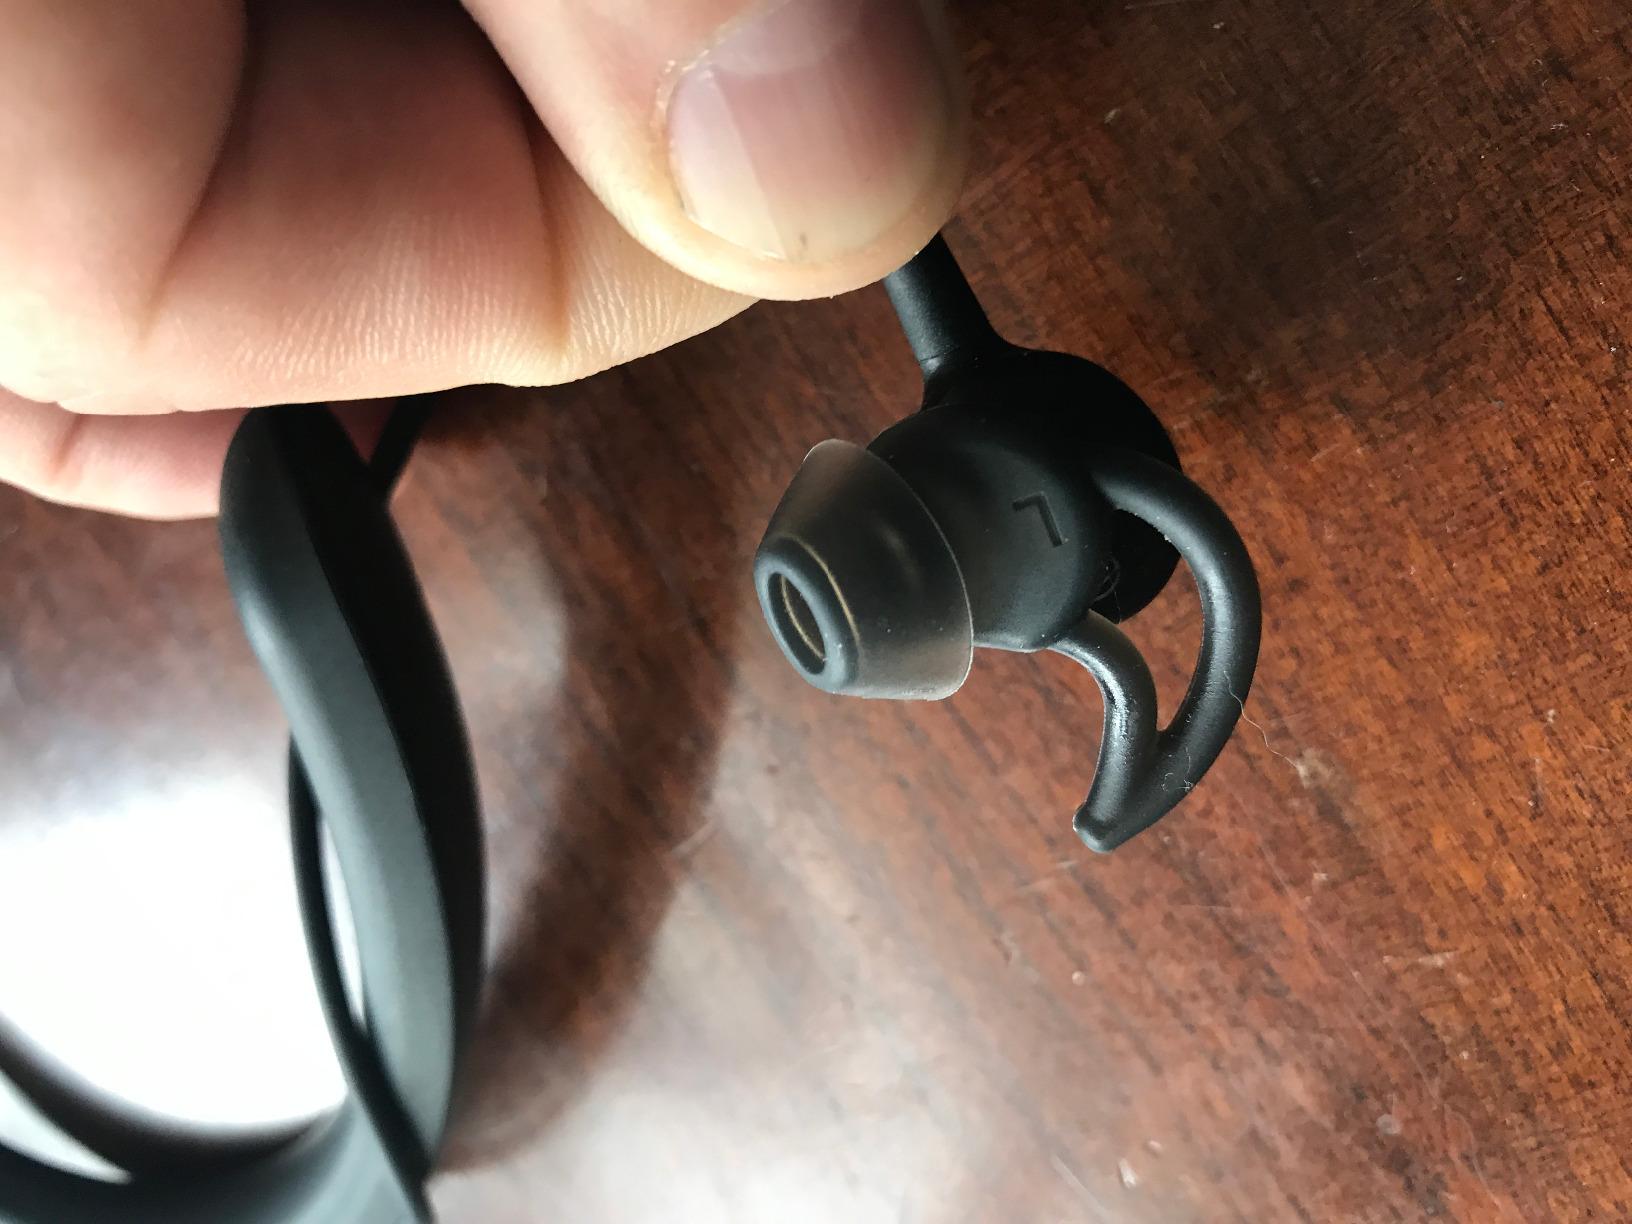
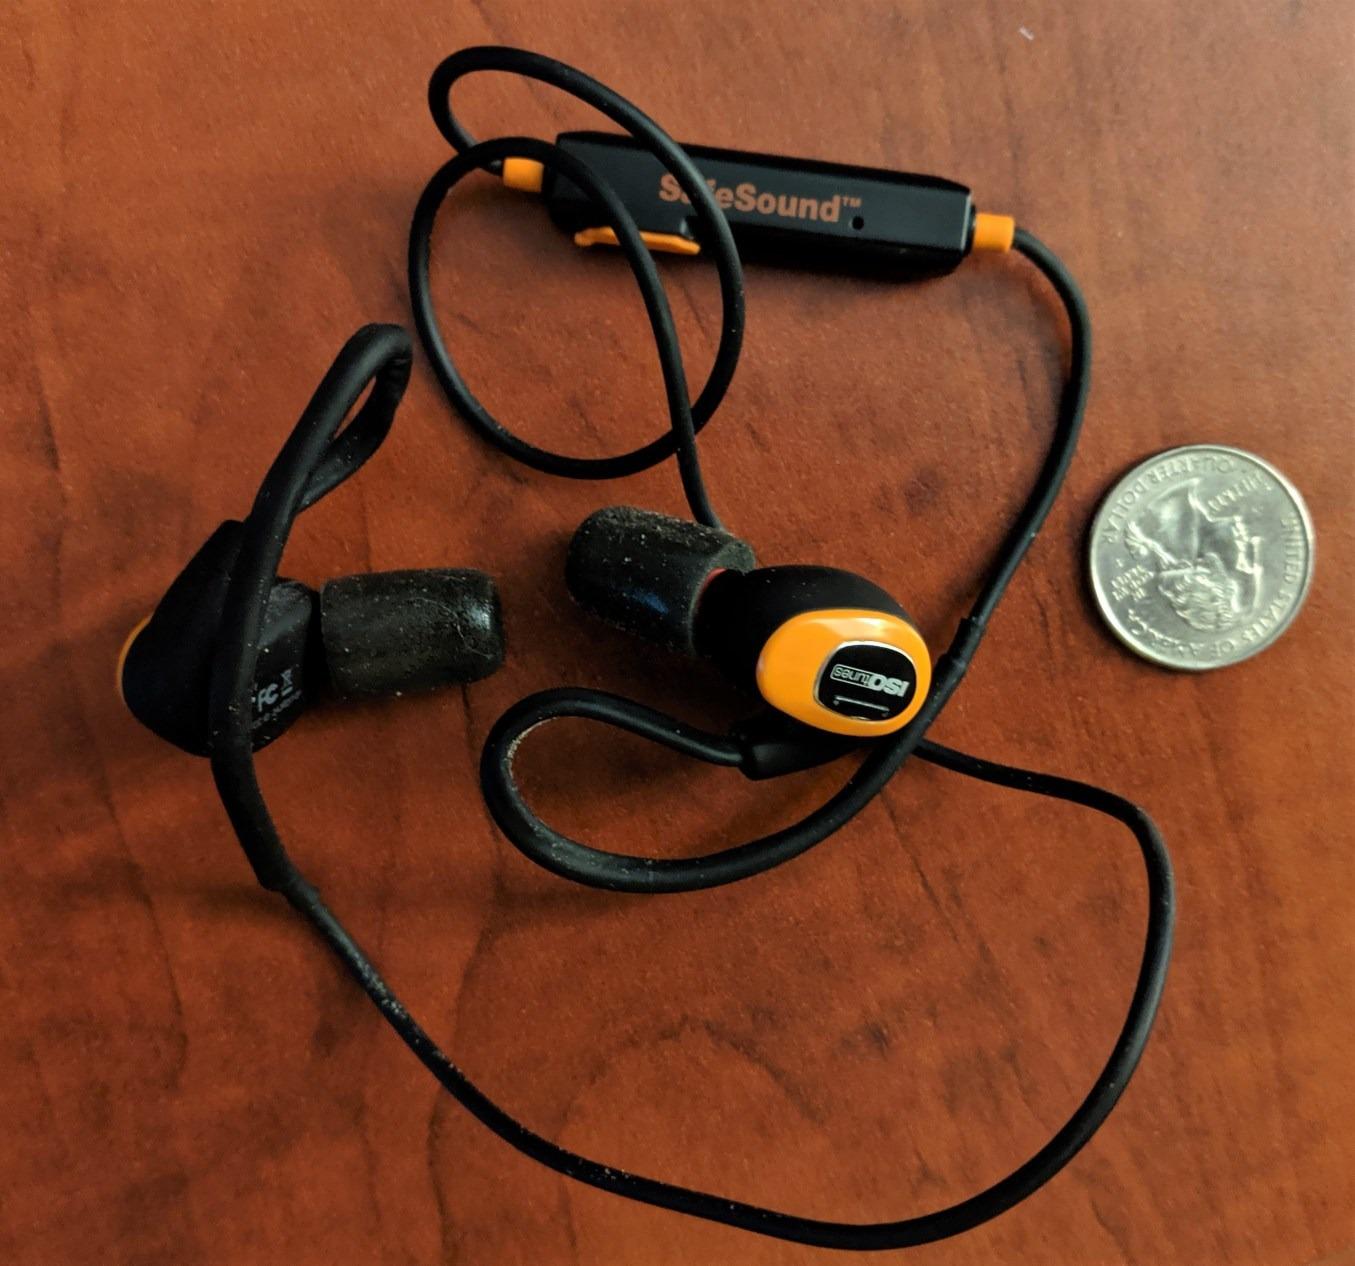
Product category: headphones
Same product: no